Maharashtra

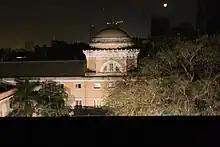
Founded in 1887, Veermata Jijabai Technological Institute (VJTI) is one of the oldest engineering colleges in Asia.

Census of 2011 showed literacy rates in the state for males and females were around 88.38% and 75.87% respectively.